2025 NBA Finals

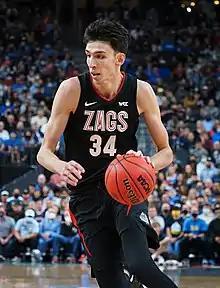
Chet Holmgren set a record for most blocks (5) in a Game 7 of the NBA Finals.

In a tightly contested game in which neither team led by double-digits, the Pacers surged in the fourth quarter to reclaim the series lead. The Thunder opened out to an early nine-point lead behind hot starts from Holmgren and Dort, who combined for 22 of the team's 32 points in the first quarter. However, Indiana's bench shifted the momentum in the second quarter. Bennedict Mathurin scored 14 points in the frame, while T. J. McConnell energized the team with four assists and three steals during the period. The game remained close, and a 6–0 Thunder run in the final minute of the third quarter gave Oklahoma City a five-point edge entering the fourth. From there, the Pacers took control. Indiana shot 13-of-21 from the field in the final period, while limiting the Thunder to just 35% shooting and forcing five turnovers. With the score tied at 98 and under seven minutes to play, Tyrese Haliburton scored or assisted on 10 of the Pacers' 14 points during a decisive 14–6 run that gave them an eight-point lead with 1:09 remaining—a lead they would not relinquish.